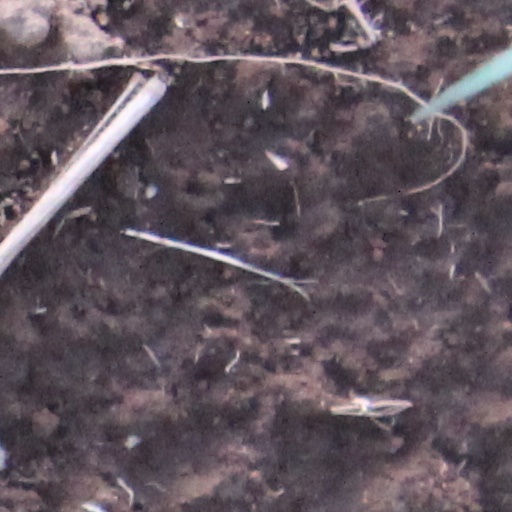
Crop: wheat